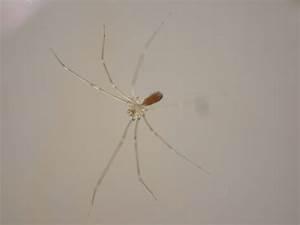
spider